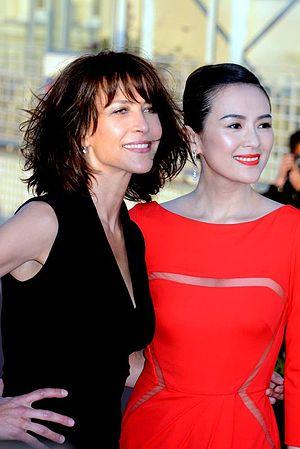
Sophie Marceau et Zhang Ziyi au festival du film de Cabourg
Zhang Ziyi, née le 9 février 1979 à Pékin, est une actrice et mannequin chinoise.